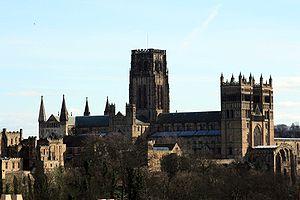
La cathédrale de Durham est située dans la cité de Durham dans le comté de Durham, en Angleterre. Fondée en 1093, c'est le premier édifice anglais à avoir reçu des voûtes sur toutes ses parties, à être à la fois une abbatiale et une cathédrale, le siège d'un pèlerinage important aux reliques de saint Cuthbert et un point de défense de l'Angleterre face à l'Écosse. Elle est inscrite avec le château de Durham au Patrimoine mondial de l'UNESCO en 1986.